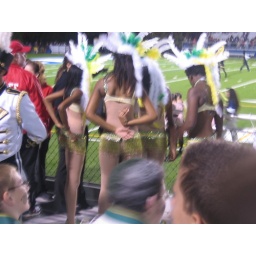
these girls looked naked when they were on the field they were suppossed tp be indians *taken by Christian*